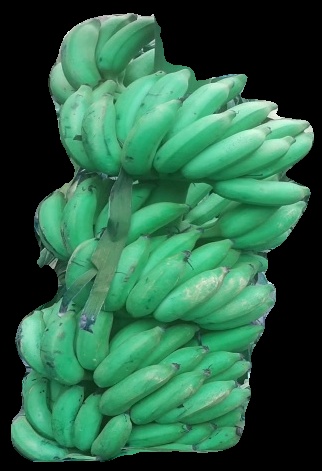
Variety: elakki-bale
Grade: grade1